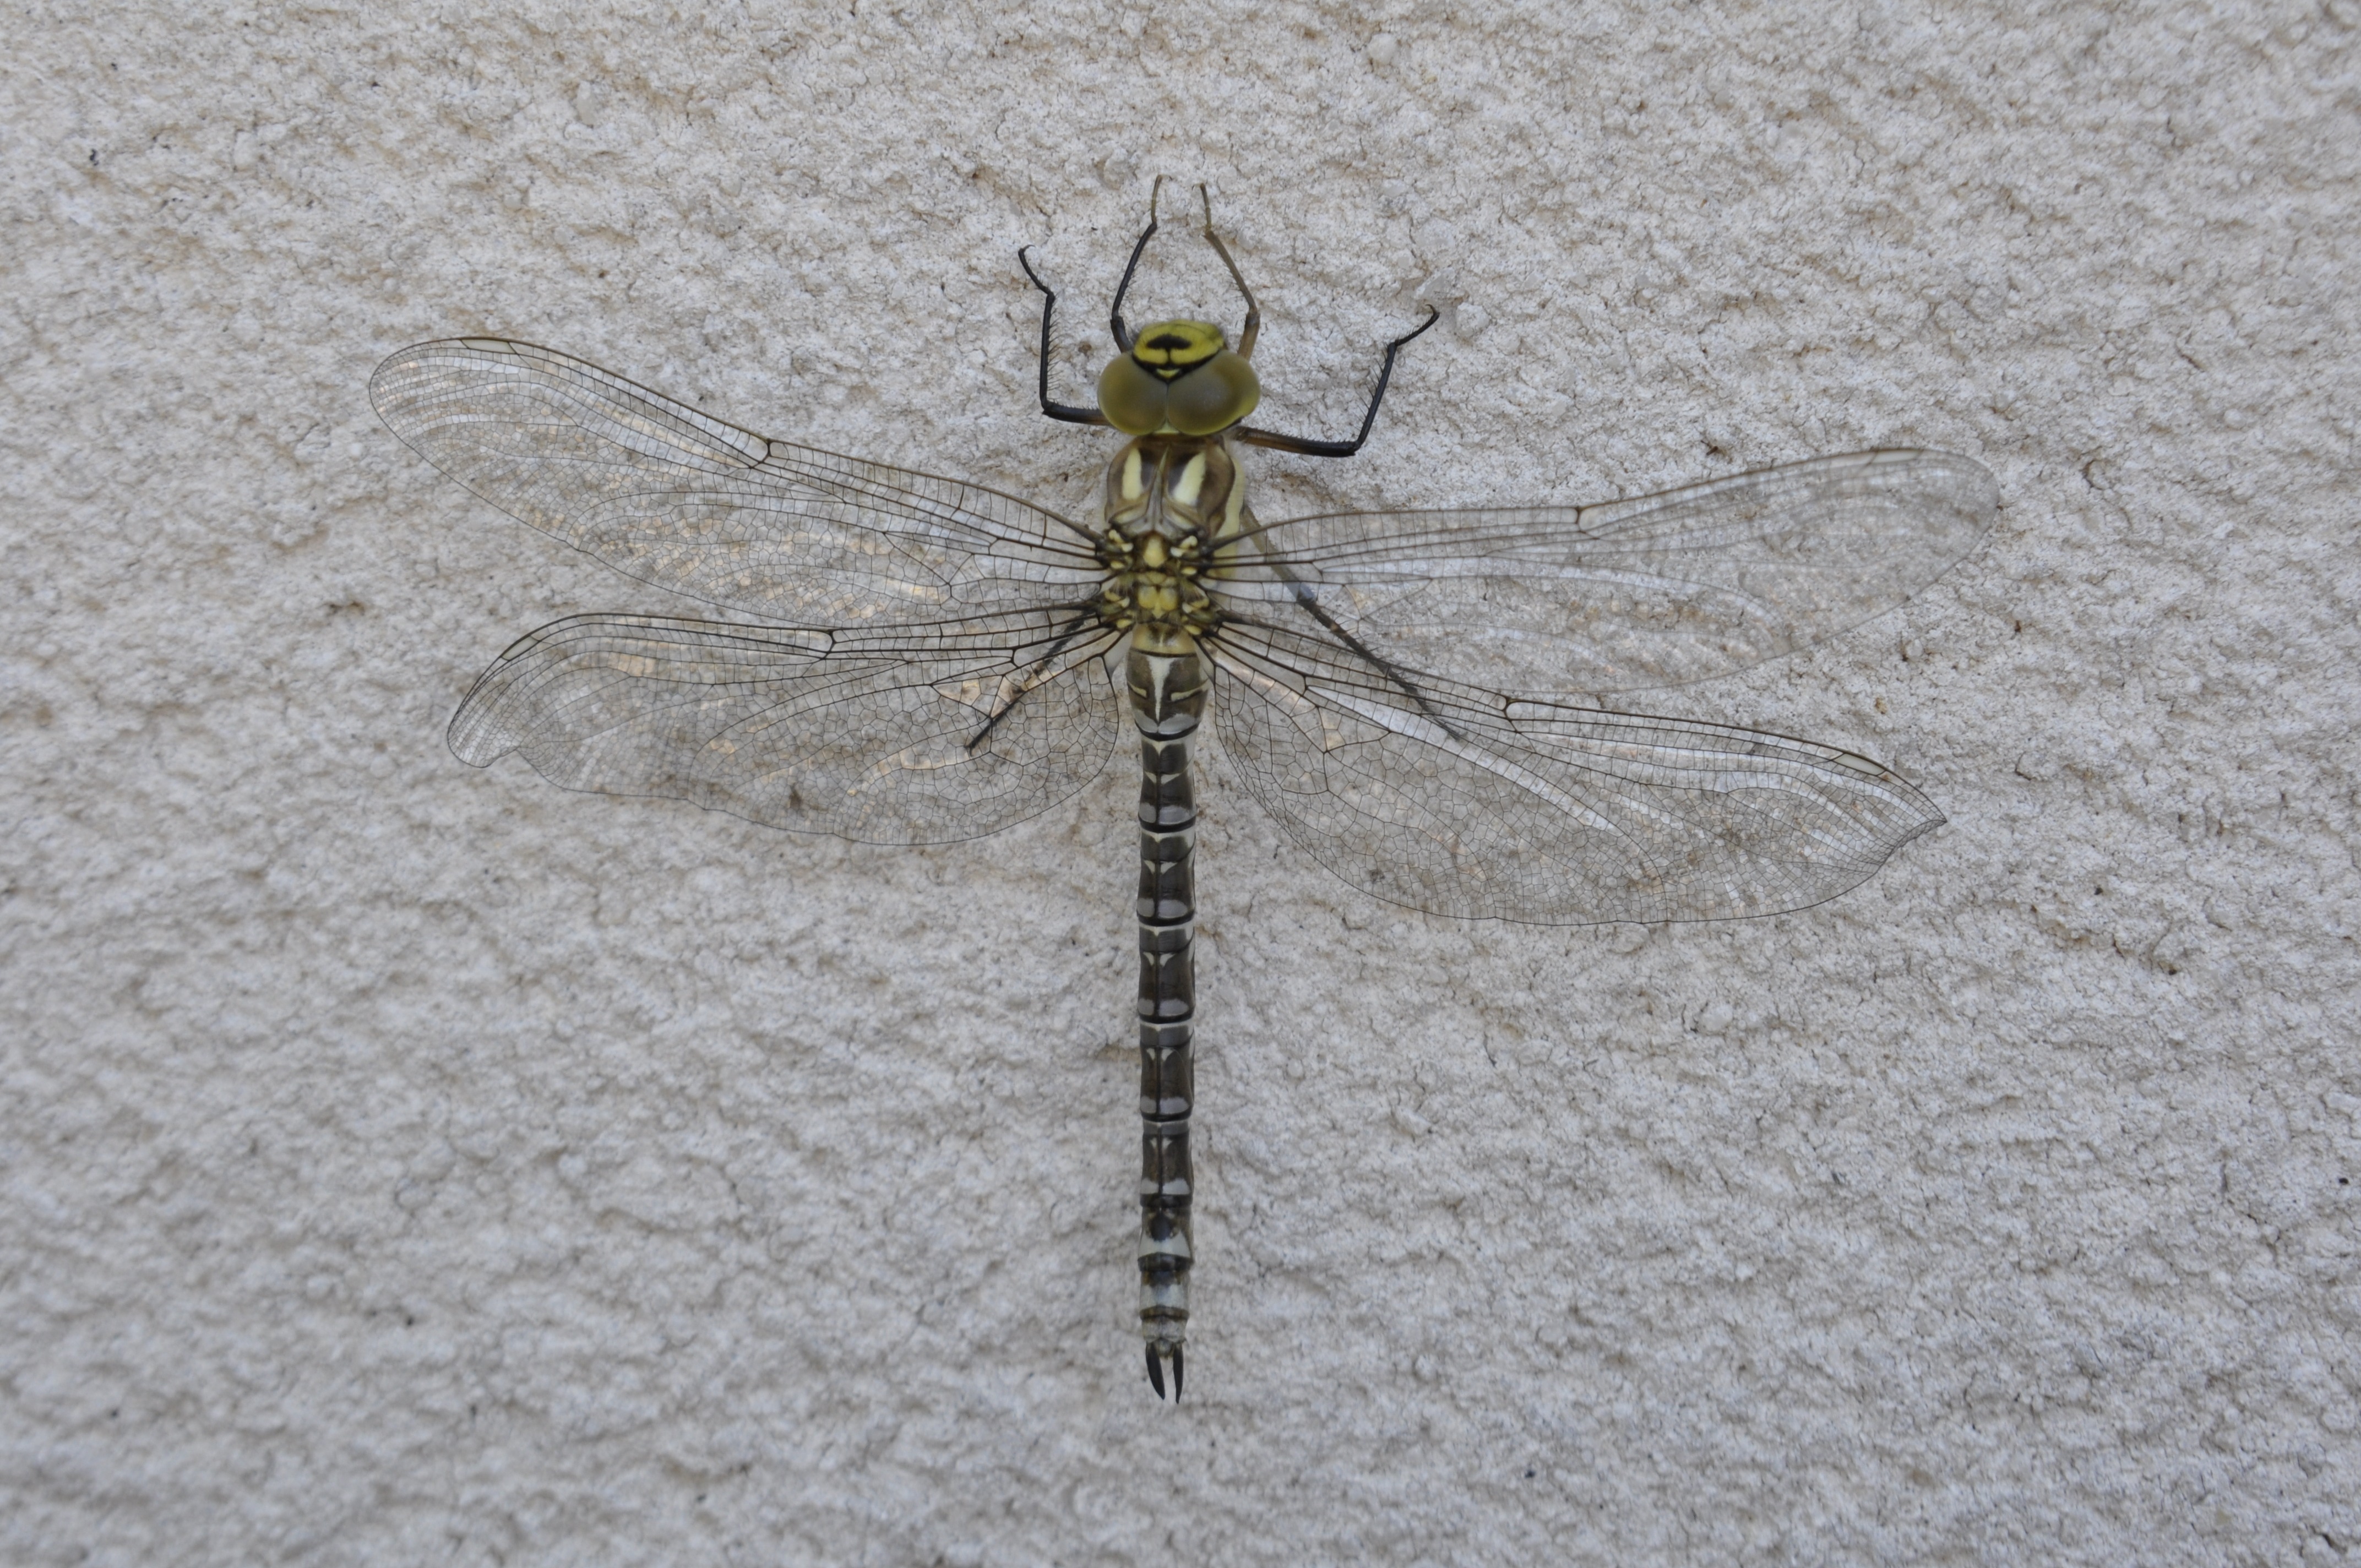
nature, wing, summer, insect, fauna, invertebrate, dragonfly, macro photography, arthropod, dragonflies and damseflies, net winged insects, parthenope